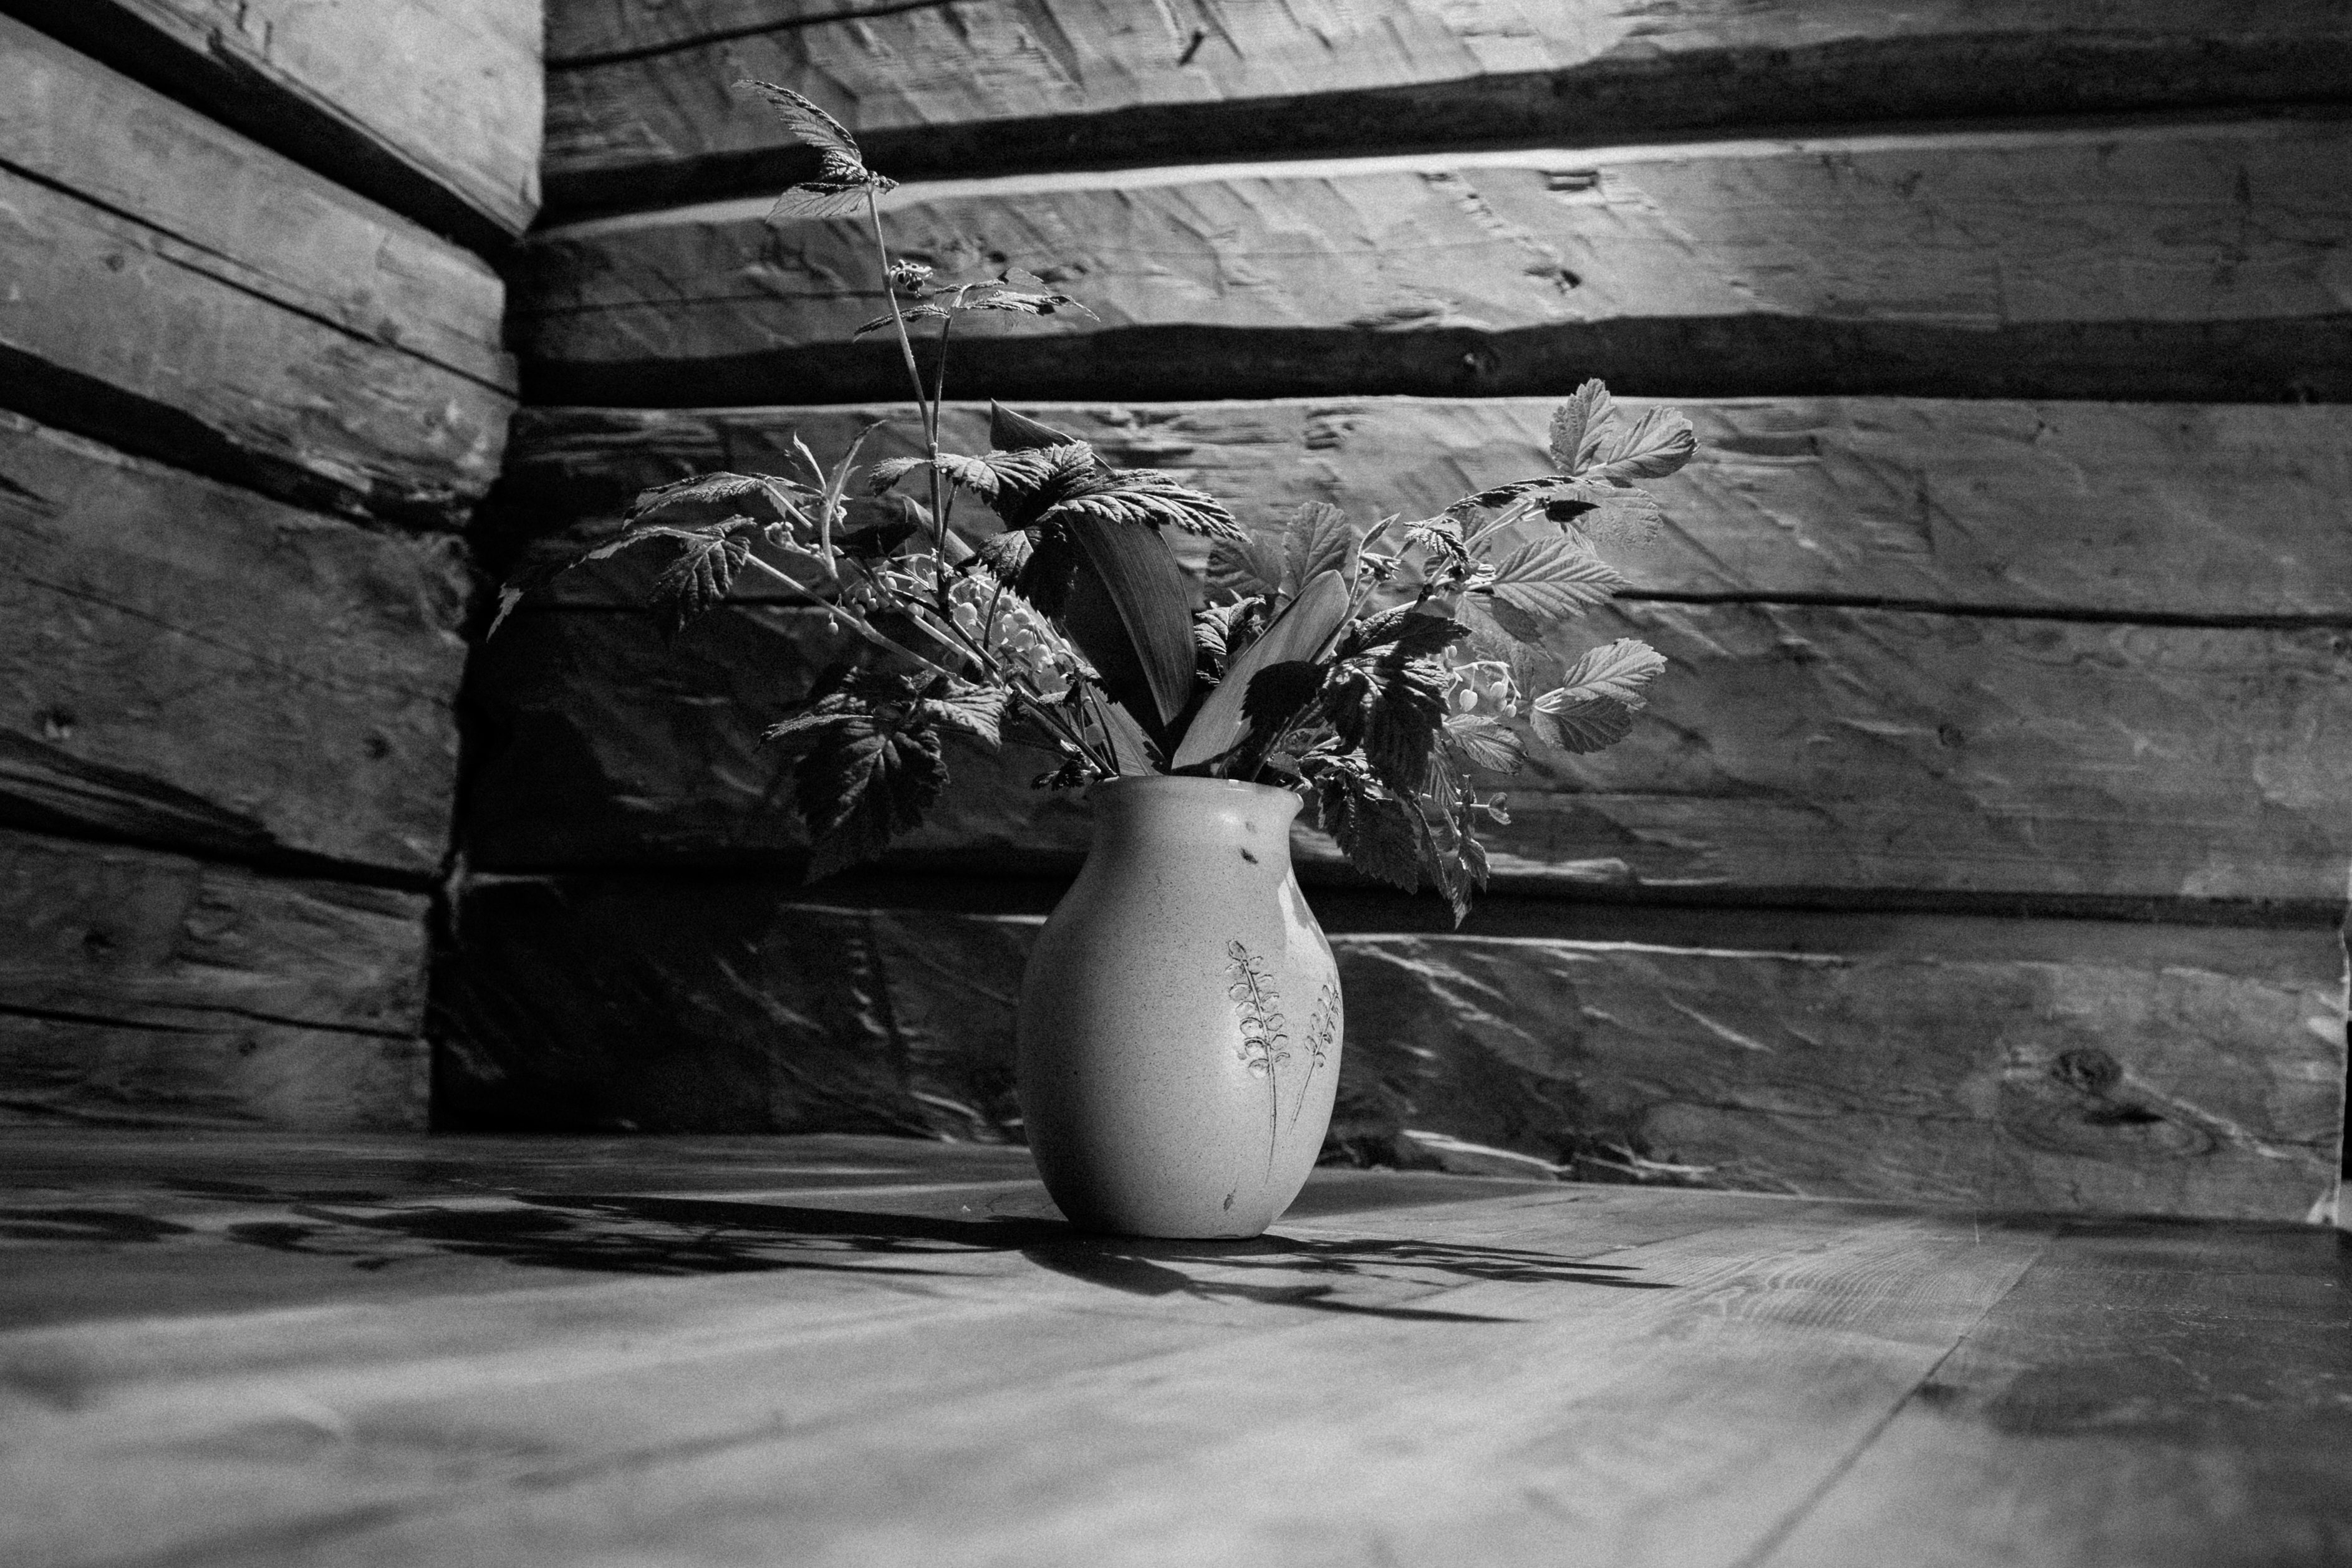
creative, light, black and white, wood, white, photography, vintage, antique, old, wall, country, rustic, decoration, bowl, shadow, darkness, rough, black, room, monochrome, blank, wooden, picture, photograph, beautiful, image, lily, shape, filtered, nobody, lily of the valley, still life photography, monochrome photography, wooden barn, lily of valley, film noir